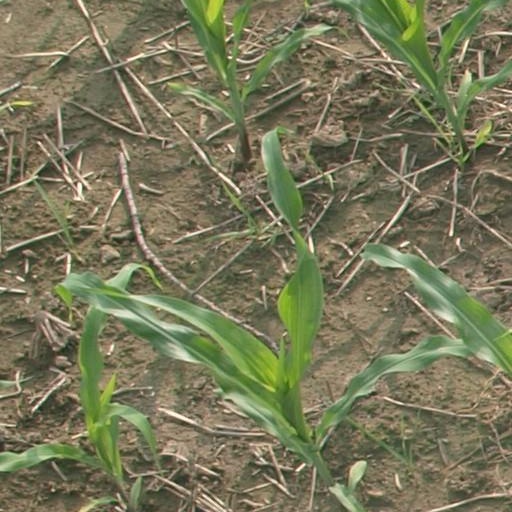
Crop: maize; corn